History of Caltanissetta

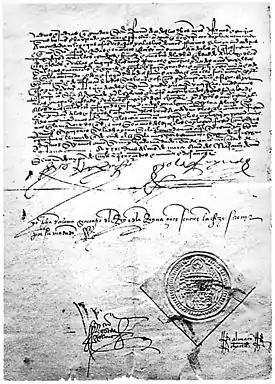
Alhambra Decree

However, based on his studies of the origin of the place name "Caltanissetta", scholar Luigi Santagati argues that the first people to inhabit the present site of the town may have been the Byzantines, who in the second half of the 8th century would have built the castle of Pietrarossa and the adjoining village that they would have named "Nissa" after the possible name of the city of origin of the town's founding "stratiotes". Founders who in 730, or more likely during the iconoclastic period between 730 and 787, emigrated from ancient "Nissa" of the Hittites, now Nevşehir, from the province of the same name in central Anatolia.